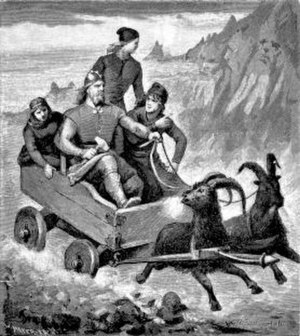
Tjalfe og Røskva
Thor i sin vogn med Tjalfe og Røskva, trukket af bukkene Tanngrisner og Tanngnjost.
Tjalfe og Røskva er et søskendepar, en dreng og en pige, der er tjenere for guden Thor i den nordiske mytologi. Tjalfe nævnes en enkelt gang i Ældre Edda, mens både Tjalfe og Røskva nævnes i Yngre Edda, der blev skrevet i 1200-tallet af Snorri Sturluson.